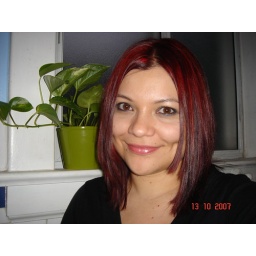
Wanted to show the red hair against the green plant...didn't really work...but hey...look how good my plant is doing :D